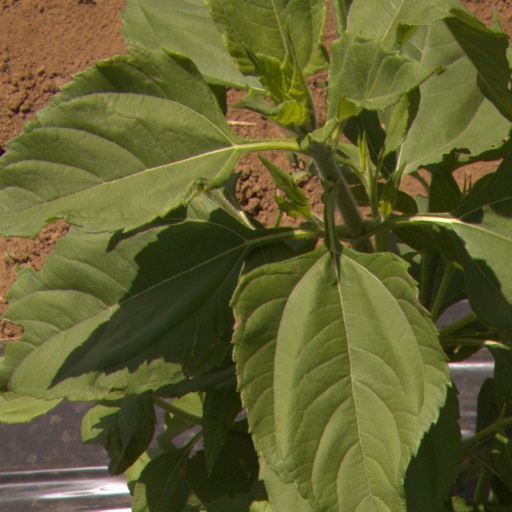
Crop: Jerusalem artichoke